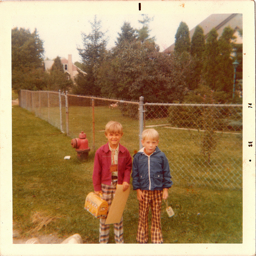
Two boys wearing plaid pants and one carrying a lunch box.
Two young boys standing on grass near a fence.
Two schoolboys posing for photo in the 1970's
two young boys standing in front of a chain linked fence
The two boys are taking a picture together